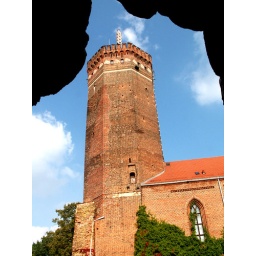
I was shoting the tower from inside a window in the wall surrounding the castle.